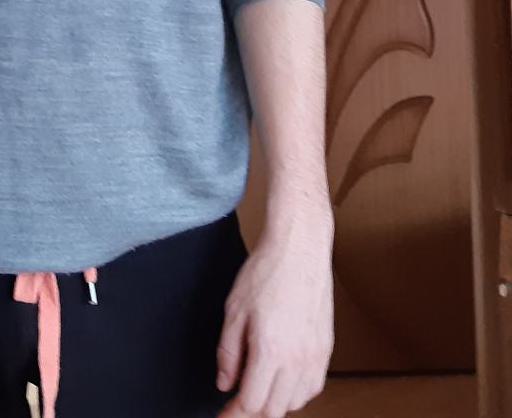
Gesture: no_gesture